Parnelli Jones

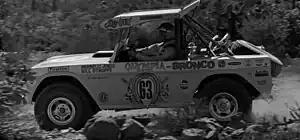
Parnelli Jones driving Big Oly in Baja 500

Jones had a special car fabricated by Dick Russell via Bill Stroppe that looked like a Bronco, but had racing parts that could withstand rigorous jarring that off-road vehicles endure. Jones named the vehicle "Big Oly" after his sponsor Olympia Beer. Jones used the vehicle to lead the 1971 Mexican 1000 from start to finish in a new record time of 14 hours and 59 minutes. It was the first off-road racing victory by an Indy 500-winning driver. In Big Oly, Jones won back-to-back Mexican NORRA 1000s, a Mint 400, a Baja 500, along with other victories.